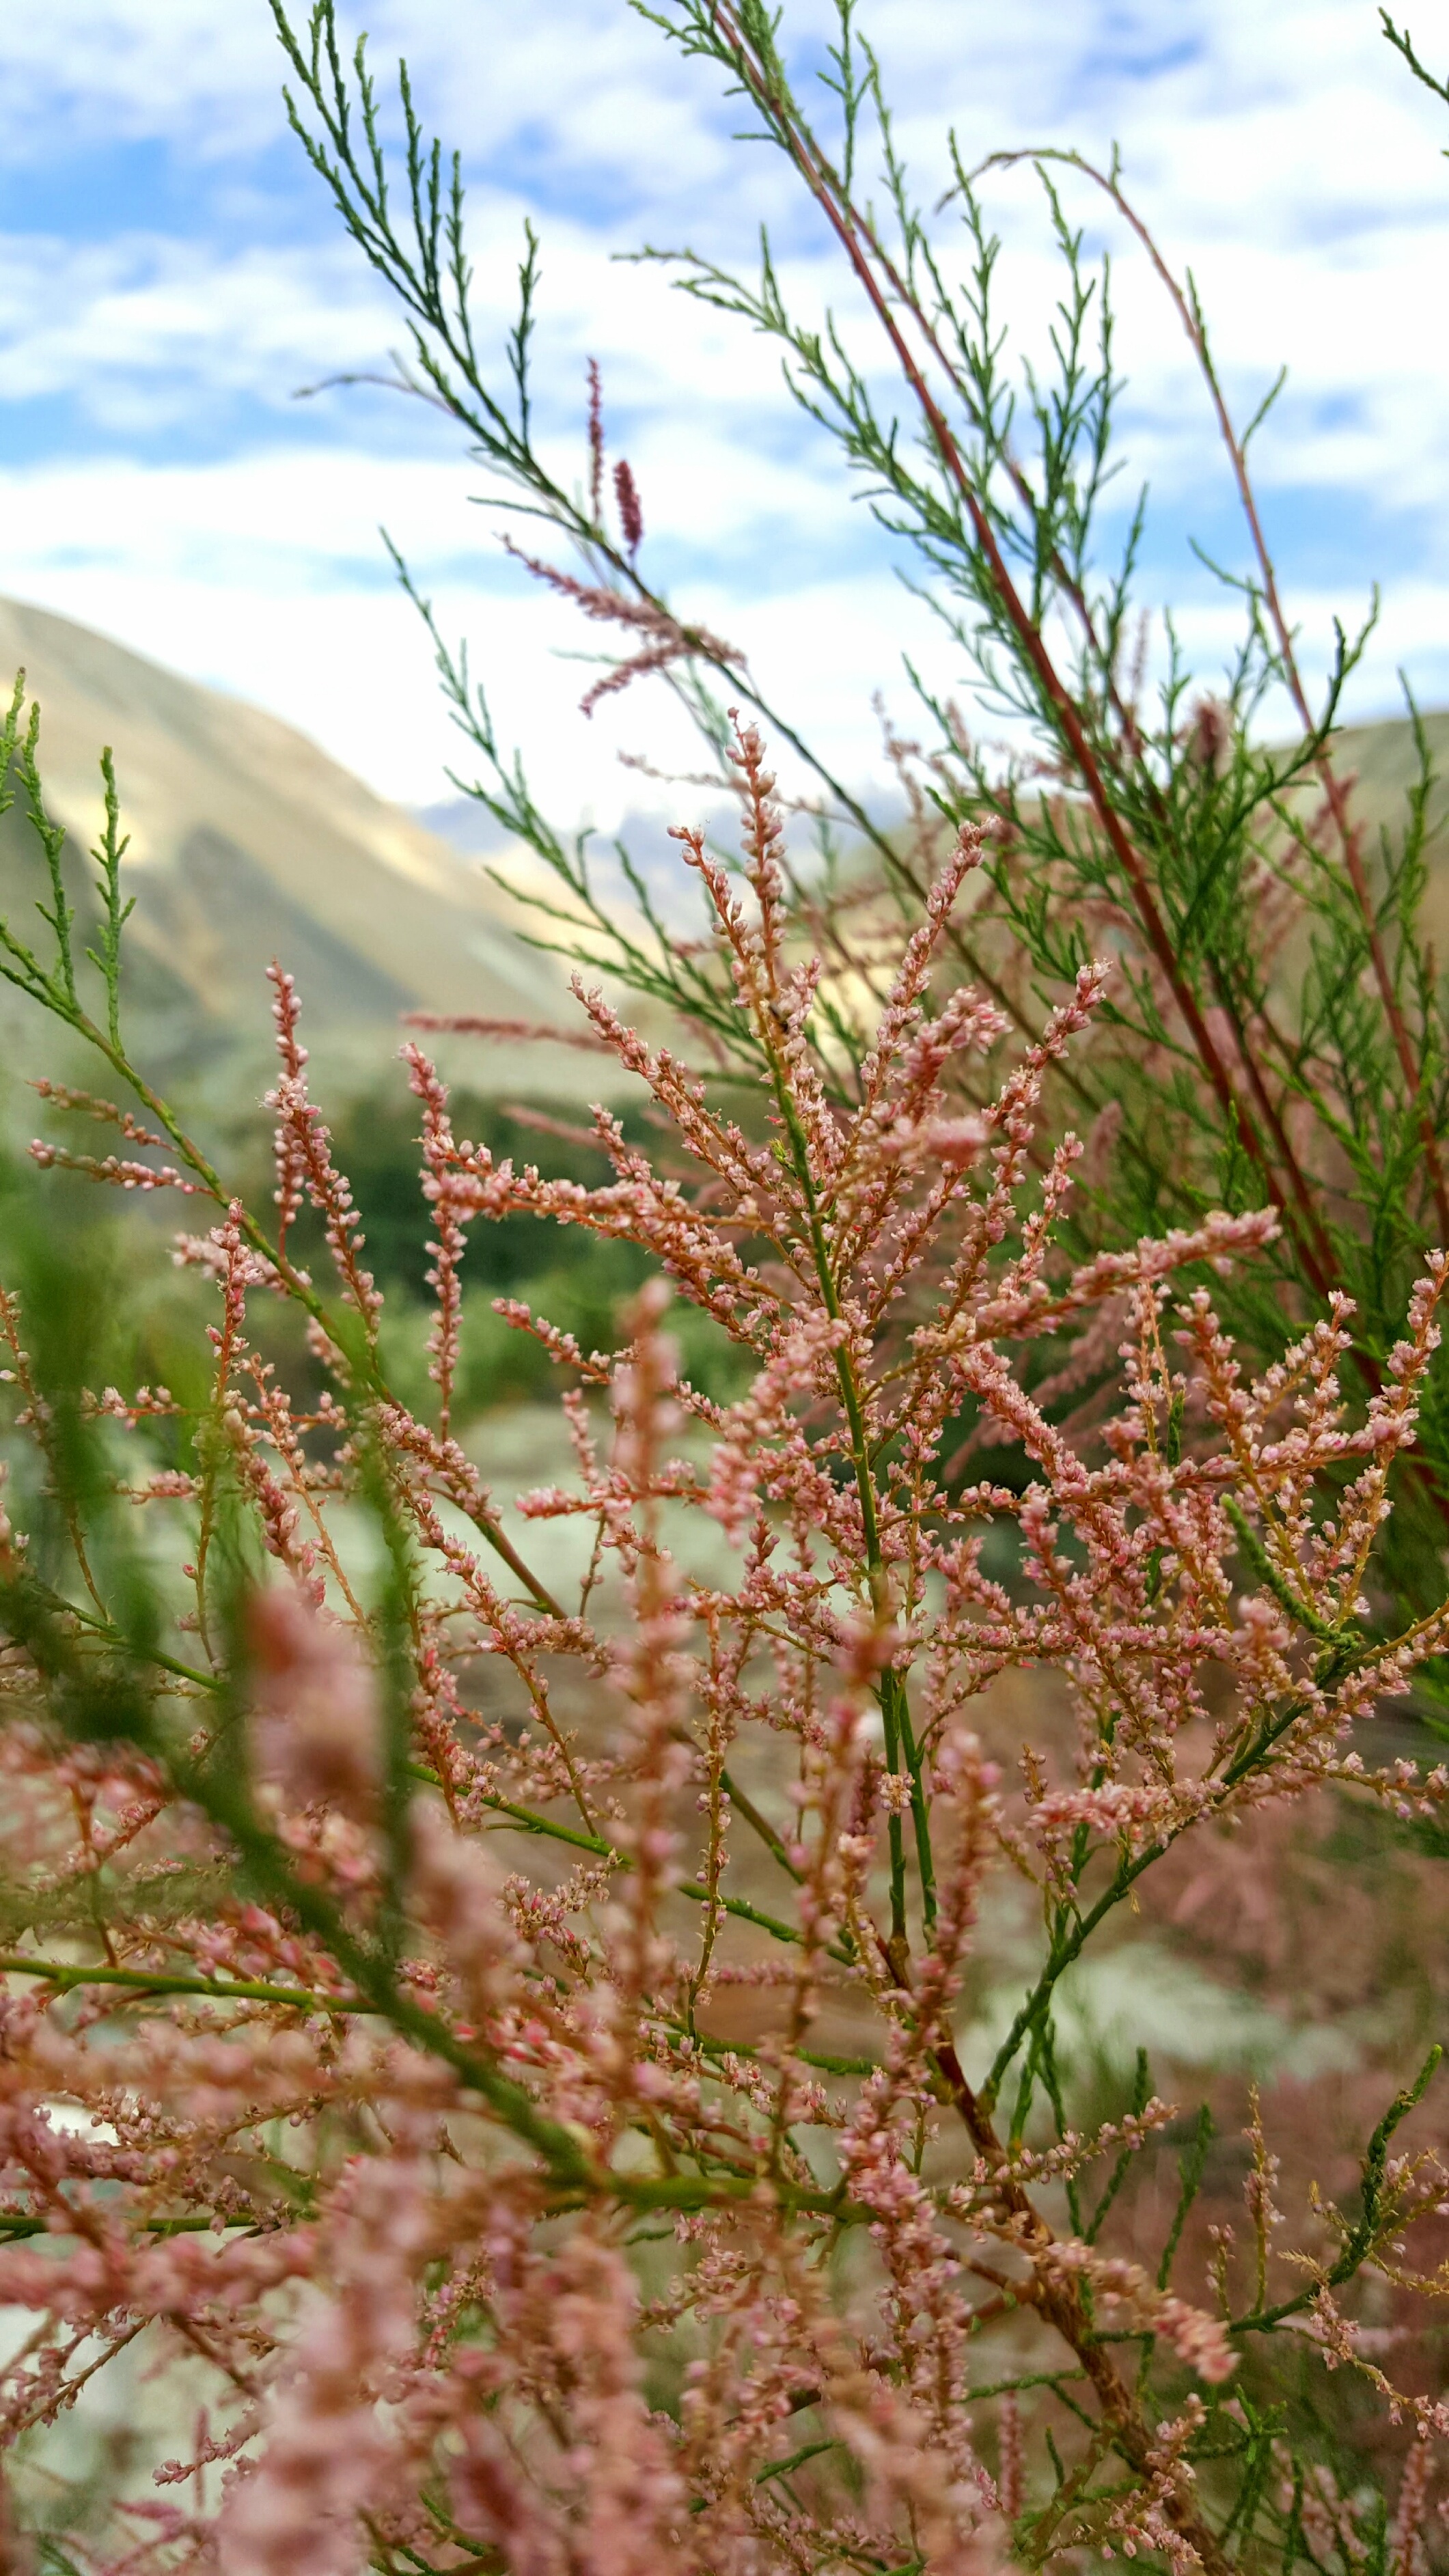
tree, grass, branch, blossom, plant, leaf, flower, produce, botany, flora, wildflower, shrub, larch, ecosystem, flowering plant, grass family, woody plant, land plant